1877 U.S. Patent Office fire

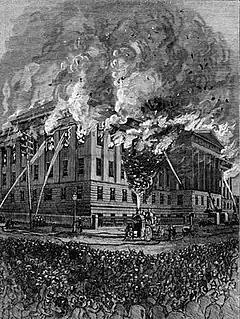
Patent Office 1877 fire

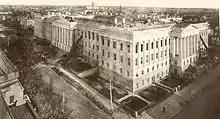
Repairing Patent Office burnt out parts

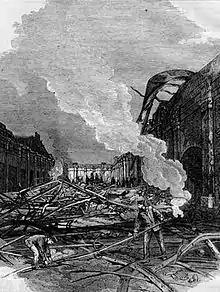
Patent Office northern wing after fire

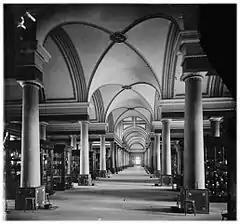
Patent Office model room 1861–1865

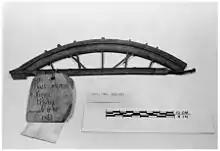
White Bowstring Arch Truss Bridge, surviving model of the 1877 fire.

The Patent Office fire of 1877 was the second of two major fires of the U.S. Patent Office. It occurred in the 1864 Patent Office Building of Washington, D.C., on September 24, 1877. The building was constructed to be fireproof, but many of its contents were not. About 80,000 models and 600,000 copy drawings were burned to some degree. No patents were completely lost, however (unlike the situation with the first Patent Office fire), and the Patent Office was soon reopened for recordings.